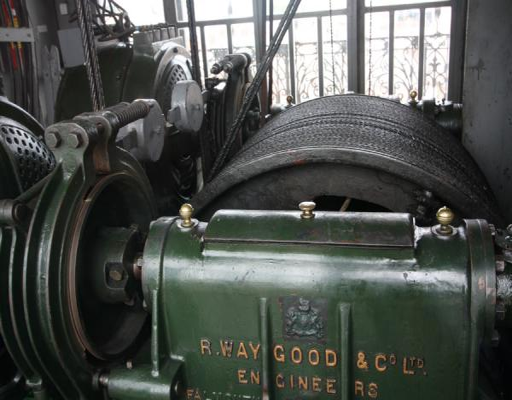
country made engine taking care of the elevator